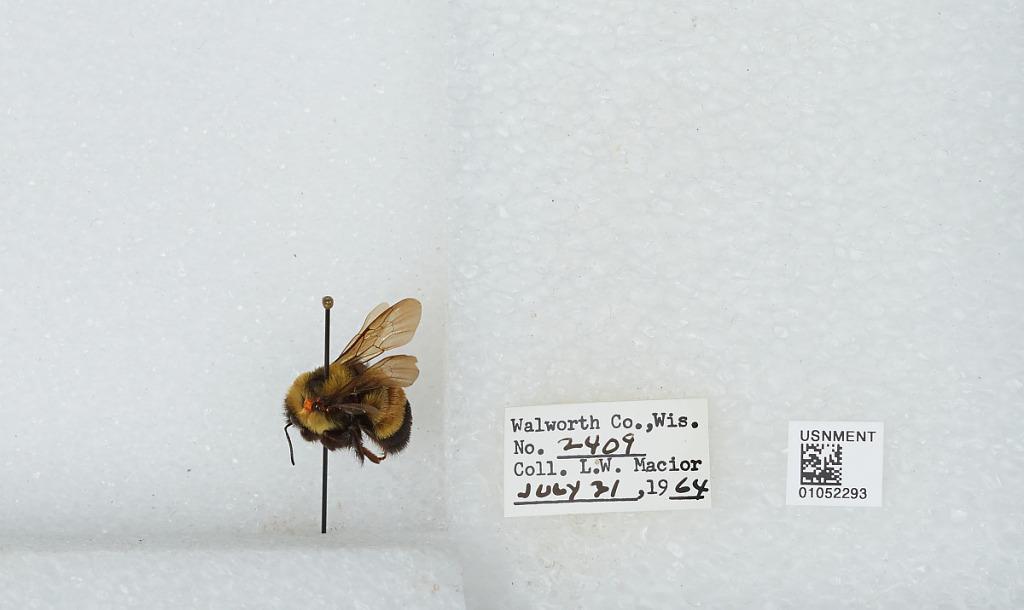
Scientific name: Bombus (Bombus) affinis Cresson
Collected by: L. Macior
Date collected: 1964-7-31
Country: United States
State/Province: Wisconsin
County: Walworth
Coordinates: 42.67, -88.54